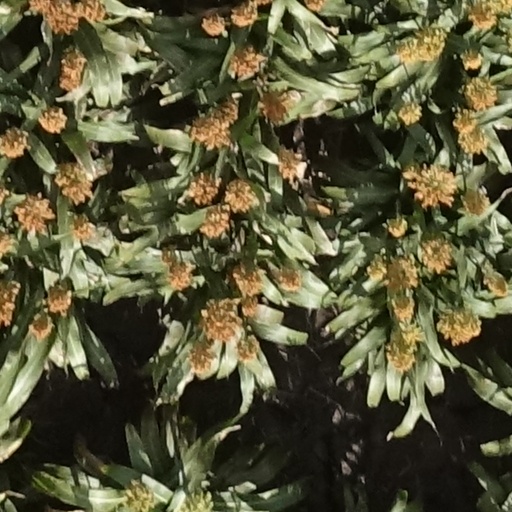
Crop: sorghum